Mercedes-Benz C-Class (W203)

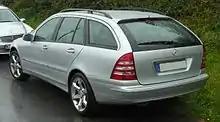
Wagon (facelift)

The C-Class W203 was refreshed in early 2004. In North America, the refresh took effect for the 2005 model year. The interior styling was changed in all three body styles. The instrument cluster was revised to display four chrome gauges with multifunction display in the middle. Centre console revision with new radio and climate control designs were also included. A fully integrated iPod connection kit was available as was a better Bluetooth phone system made optional. For the North American market C230, the "sport" package was made standard which included AMG edition bumpers, side skirts, and a rear spoiler. The exterior had changes of different wheel designs, grills and clear lens headlights. New more aggressive front, rear bumpers and side skirting were also installed.